Vadul-Siret railway station

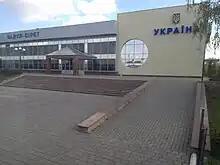
Vadul Siret Railway Station

Vadul-Siret (Ukrainian: Вадул-Сірет) is a railway station in the Chernivtsi Oblast of western Ukraine, 7 km north of the Romanian border, on the line south from Chernivtsi.